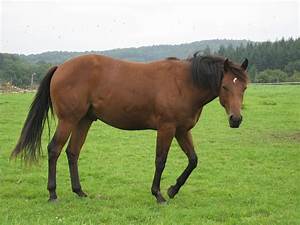
Label: horse